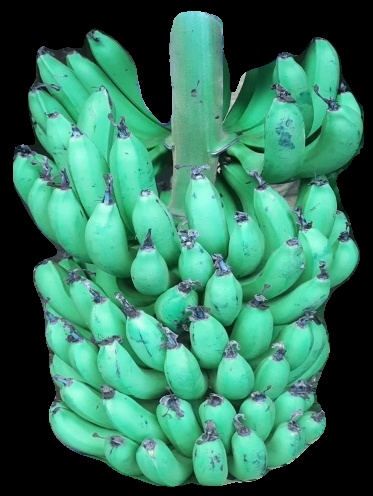
Variety: pachbale
Grade: grade1